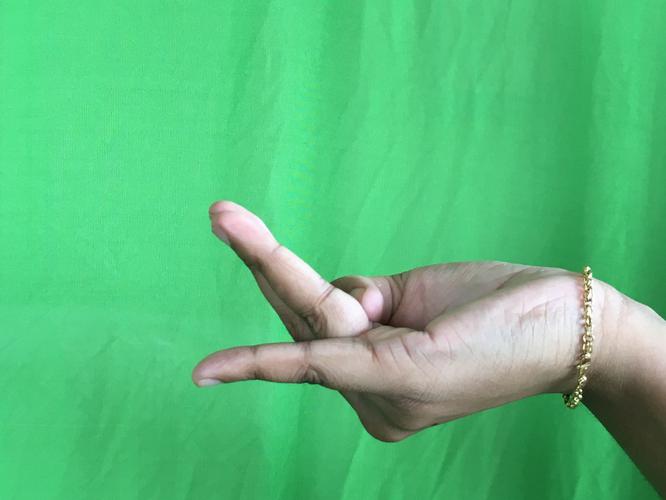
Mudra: Chaturam
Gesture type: single_hand